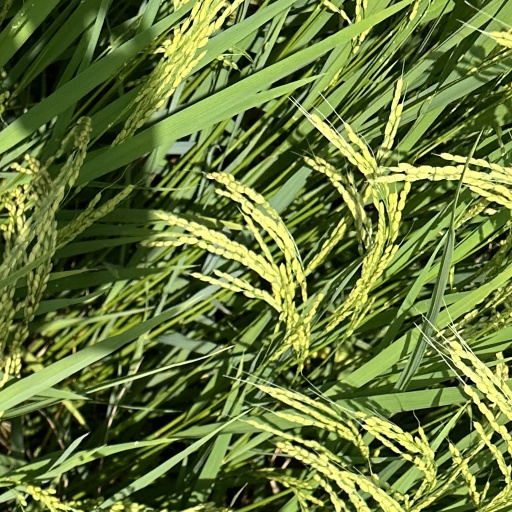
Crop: rice